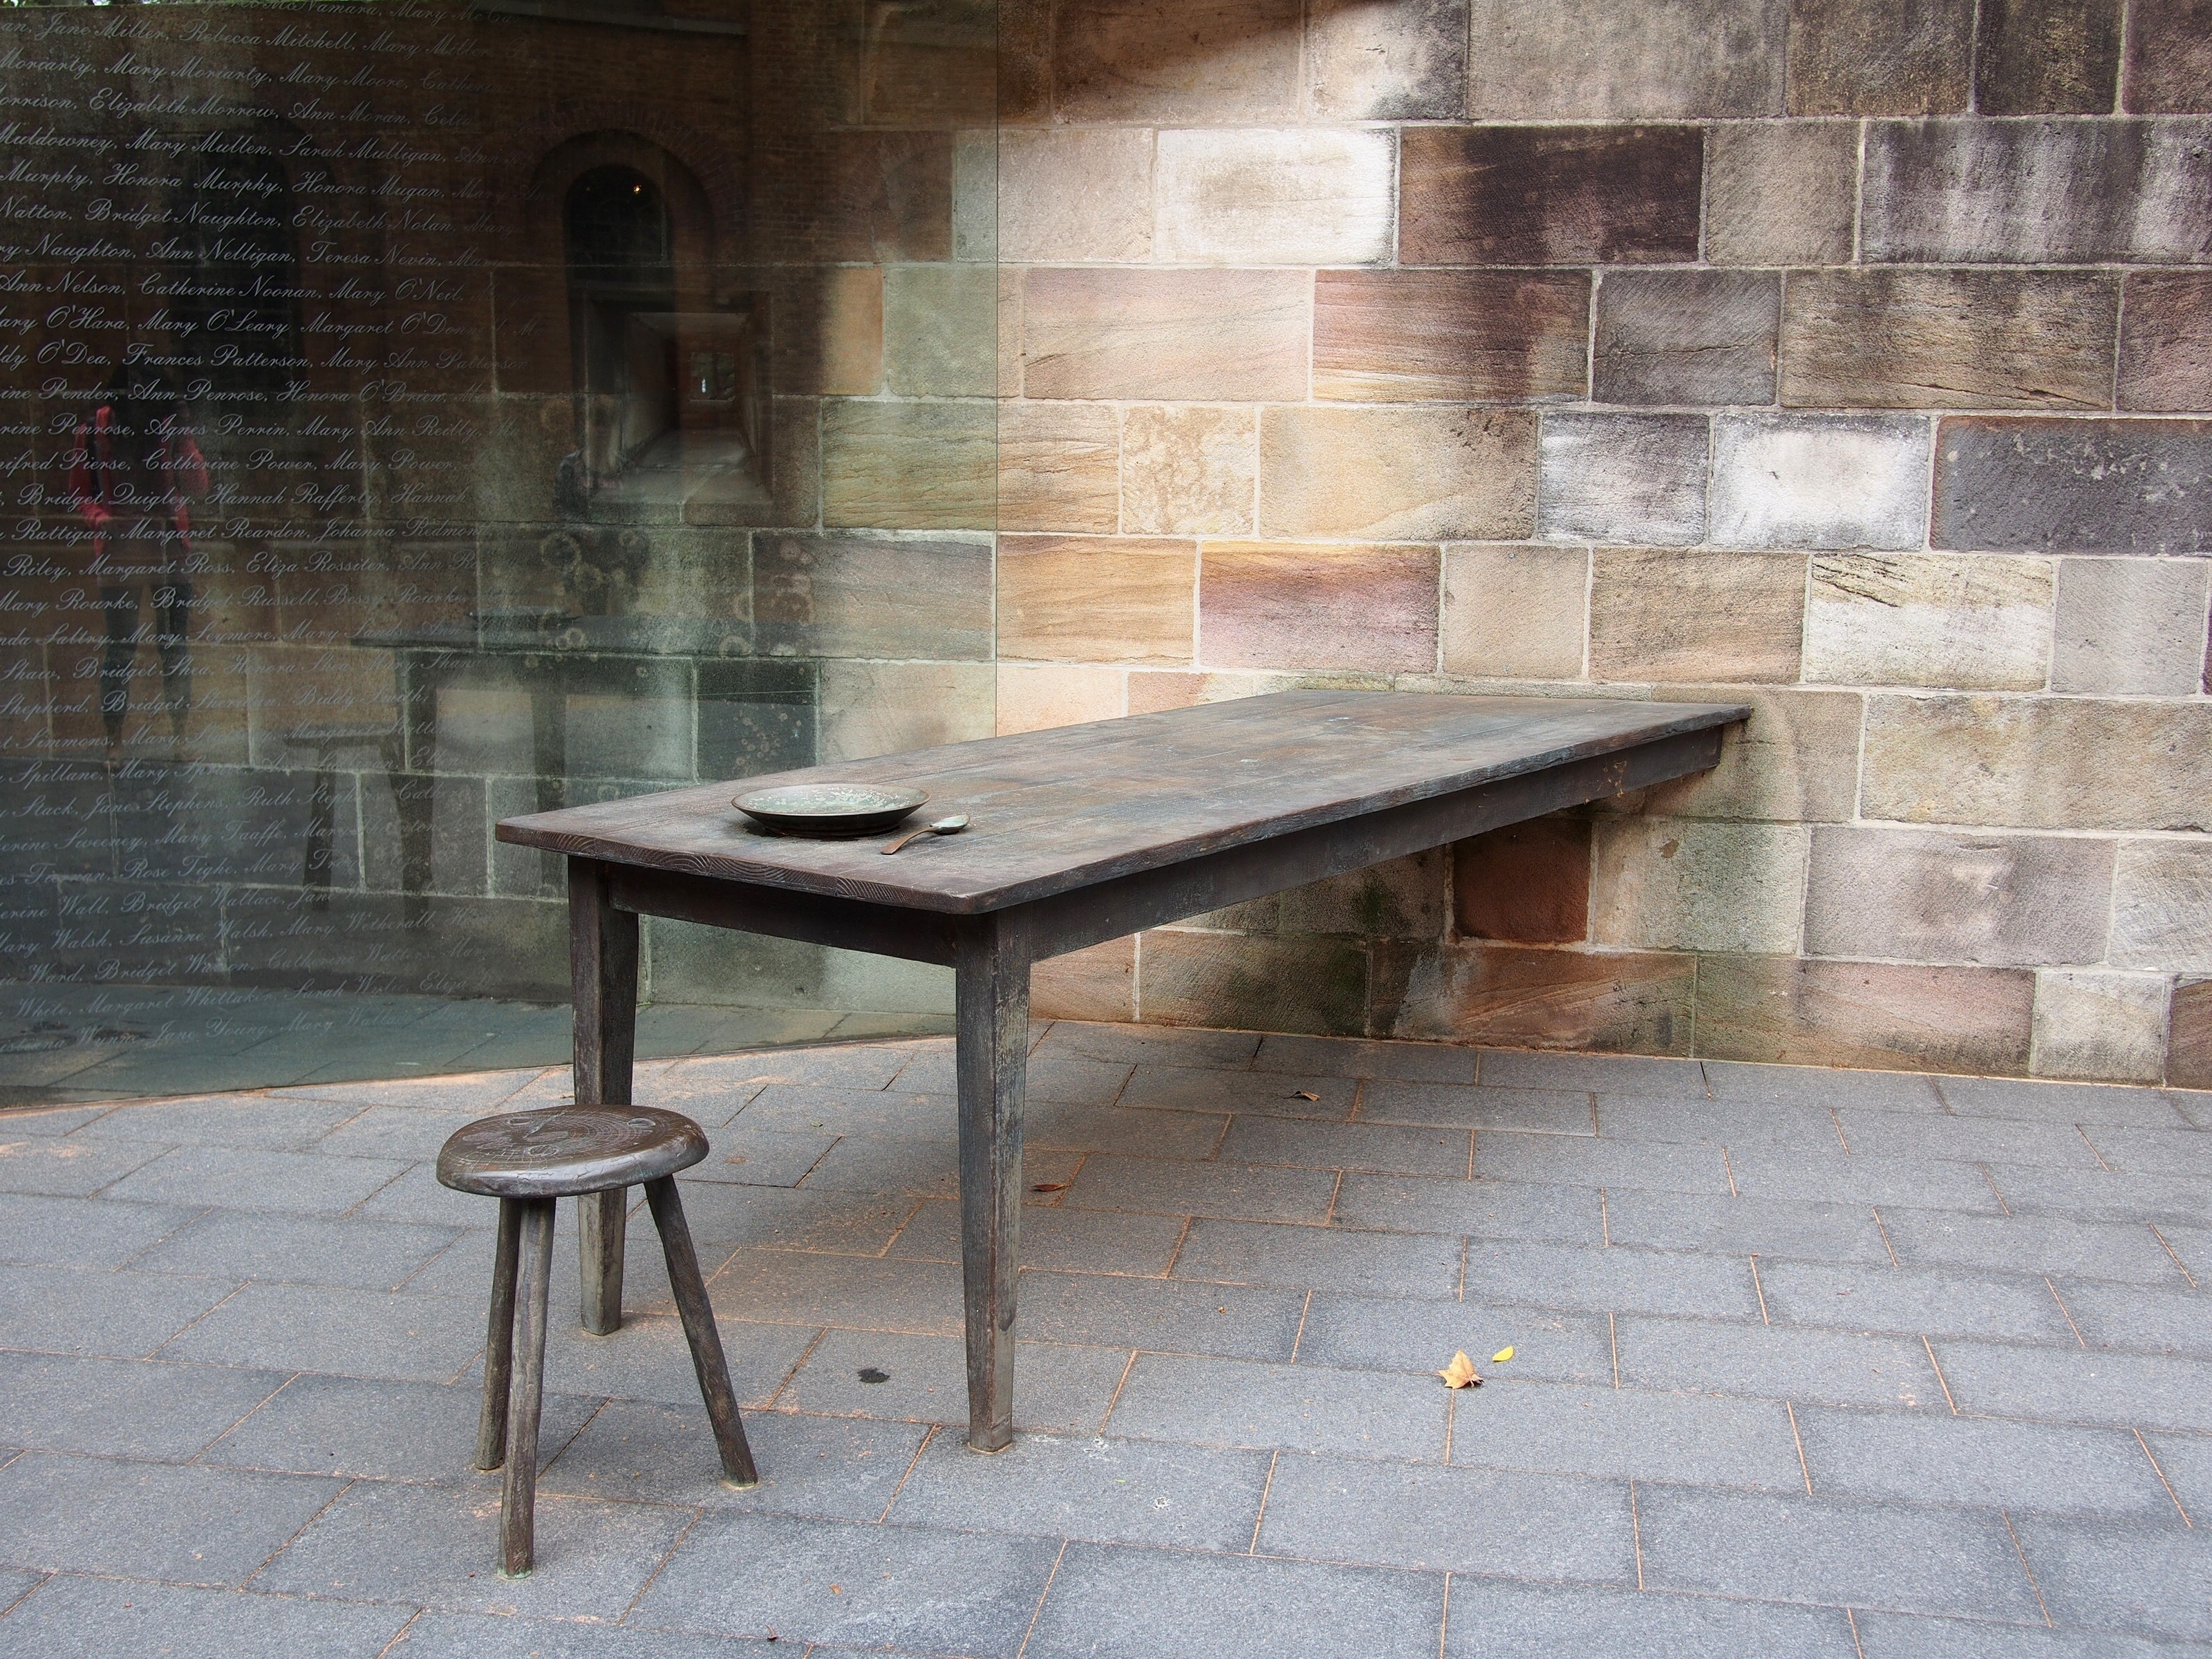
table, wood, chair, floor, furniture, room, brick, decor, interior design, flooring